Muon g-2

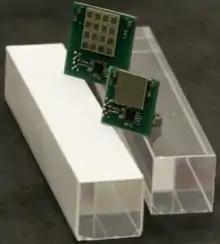
Sample 25 mm × 25 mm × 140 mm PbF crystals (bare and wrapped in Millipore paper) are pictured together with a 16 channel monolithic Hamamatsu SiPM.

The magnetic moment measurement is realized by 24 electromagnetic calorimetric detectors, which are distributed uniformly on the inside of the storage ring. The calorimeters measure the energy and time of arrival (relative to the injection time) of the decay positrons (and their count) from the muon decay in the storage ring. After a muon decays into a positron and two neutrinos, the positron ends up with less energy than the original muon. Thus, the magnetic field curls it inward where it hits a segmented lead(II) fluoride (PbF) calorimeter read out by silicon photo-multipliers (SiPM).